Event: Nepal Earthquake
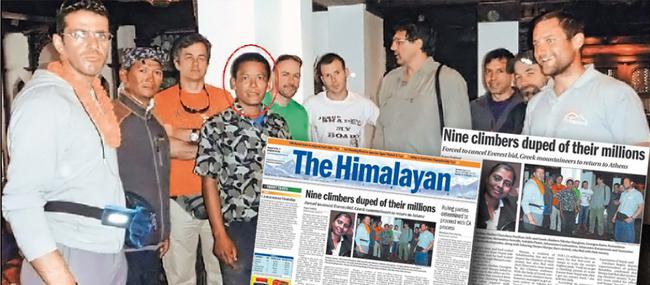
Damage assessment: no_damage